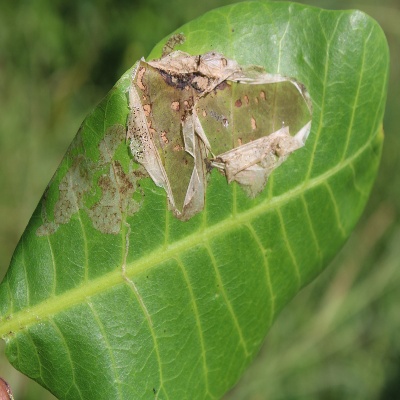
Crop: Cashew
Condition: leaf miner